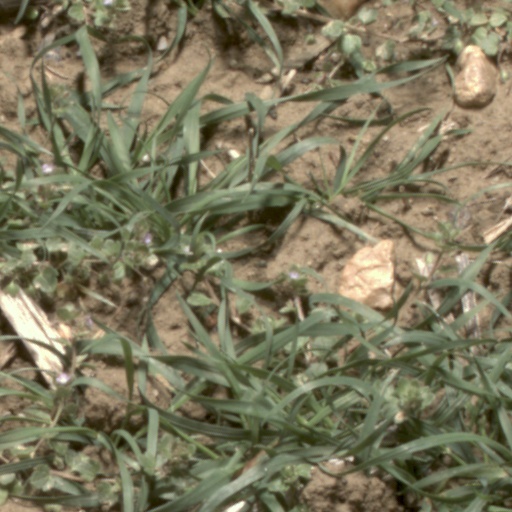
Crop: wheat